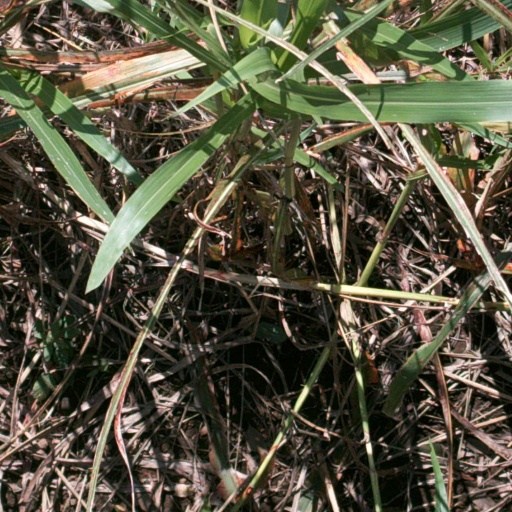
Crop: sorghum